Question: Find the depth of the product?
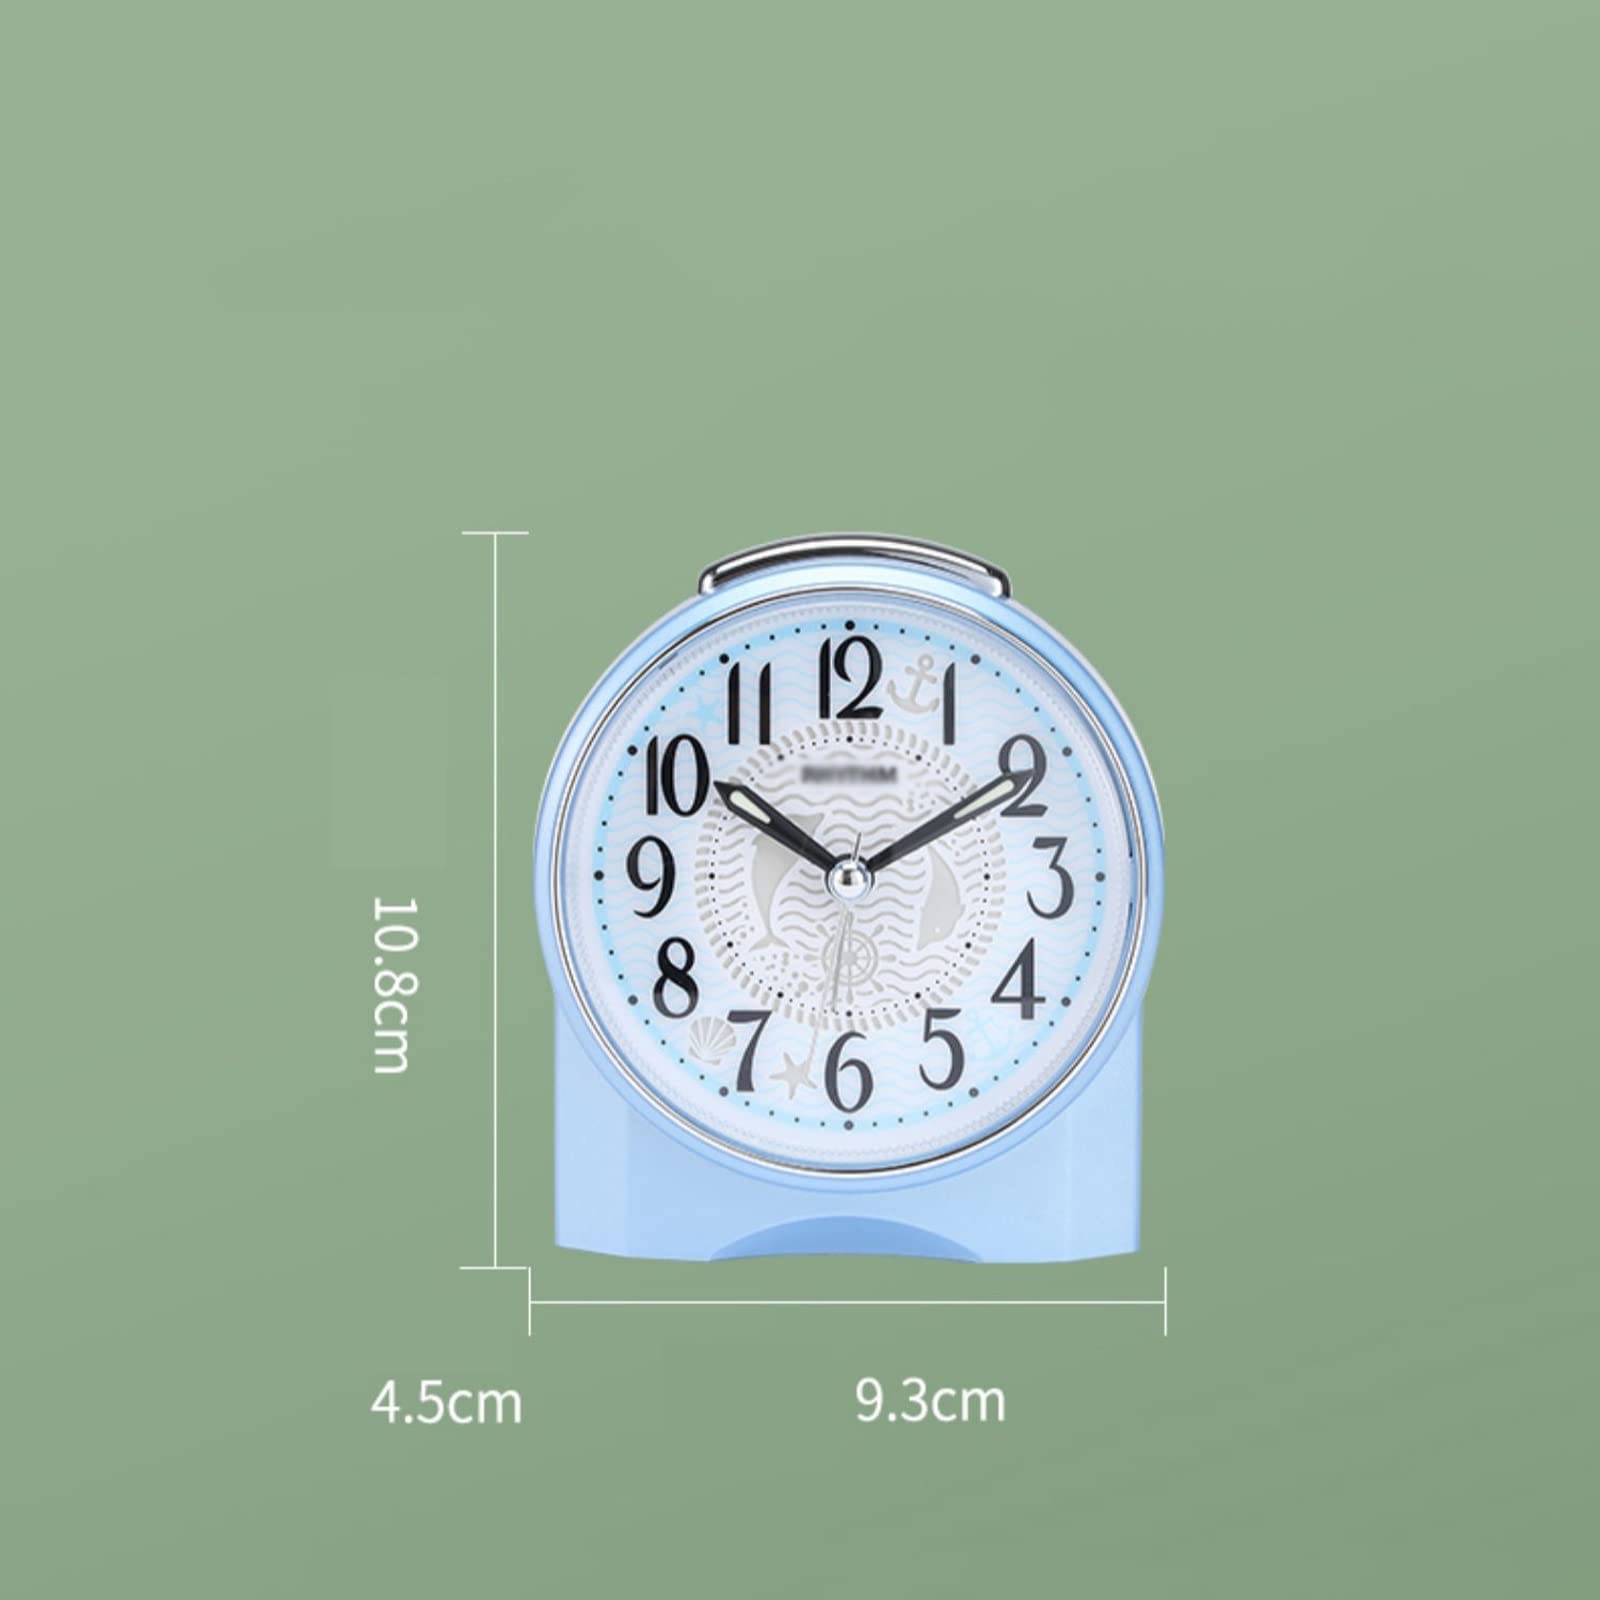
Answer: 10.8 centimetre